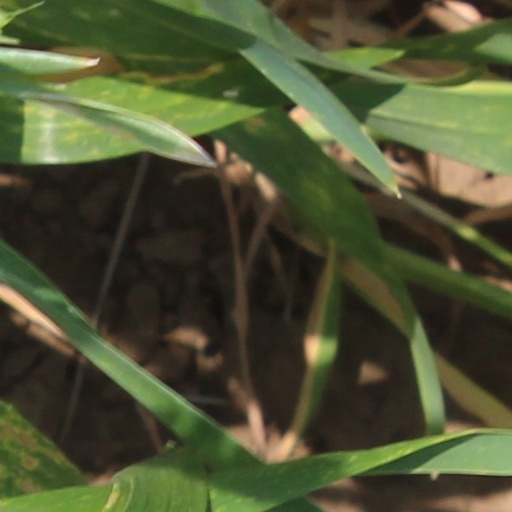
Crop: wheat